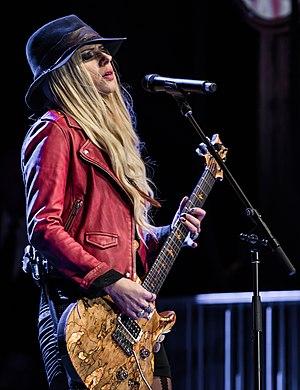
Orianthi Panagaris ou Orianthi, née le 22 janvier 1985 à Adélaïde est une guitariste de nationalités britannique et australienne. Son style est souvent comparé à celui d'autres virtuoses tels Joe Satriani, Steve Vai, Eddie Van Halen ou Carlos Santana. Orianthi a été la guitariste de Michael Jackson lors de la préparation de sa tournée This Is It qui n'a pas eu lieu à cause de la mort du chanteur.